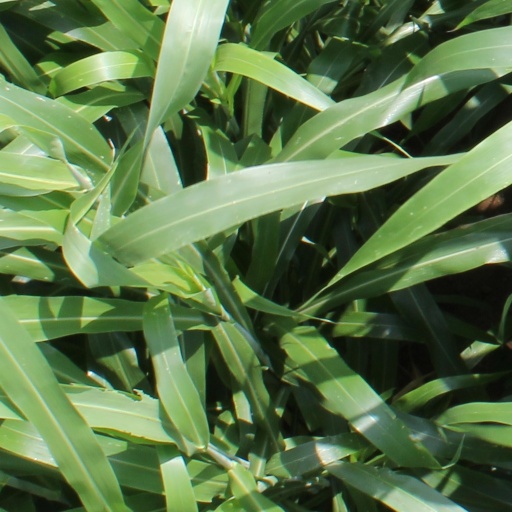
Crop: sorghum